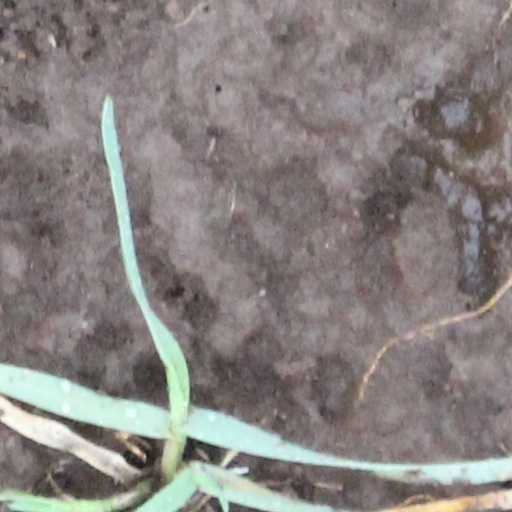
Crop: wheat